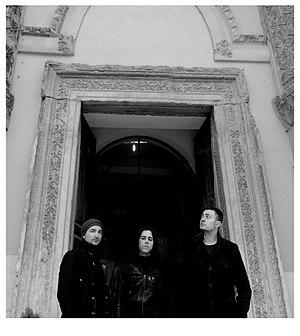
Phase est un groupe de rock britannique, originaire de Larissa, en Grèce. Il est formé en 2003 par Thanos Grigoriou, qui joue avec divers membres avant que la formation ne se stabilise en 2011, avec l'arrivée de Damos Harharidis et Vasilis Liapis. Ils débutent avec leur premier single numérique, Perdition pour la campagne publicitaire Playlist Seven pour Windows 7 de Microsoft, qui est suivi par deux albums, In Consequence et The Wait.